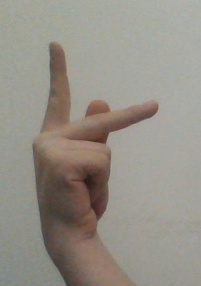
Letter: dha